John Ranstead

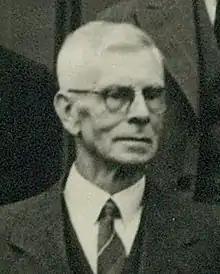
Ranstead in 1948

John Morris Ranstead (1 July 1884 – 7 September 1972) was a New Zealand farmer, animal breeder and agricultural scientist. He was born in East Ham, Essex, England, in 1884.